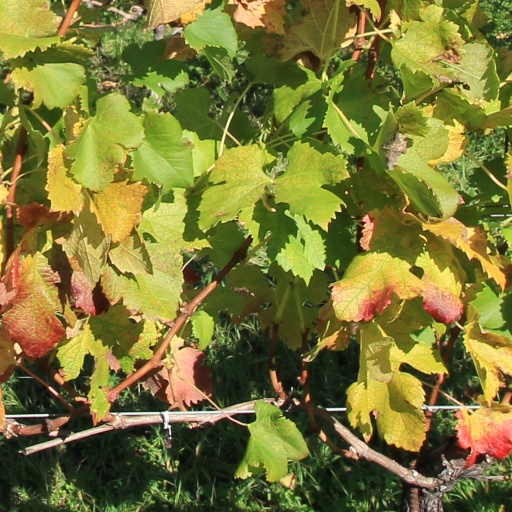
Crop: grape